Philander Chase

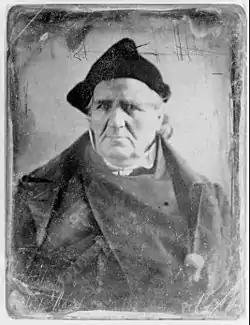

Philander Chase (December 14, 1775 – September 20, 1852) was an Episcopal Church bishop, educator, and pioneer of the United States western frontier, especially in Ohio and Illinois.